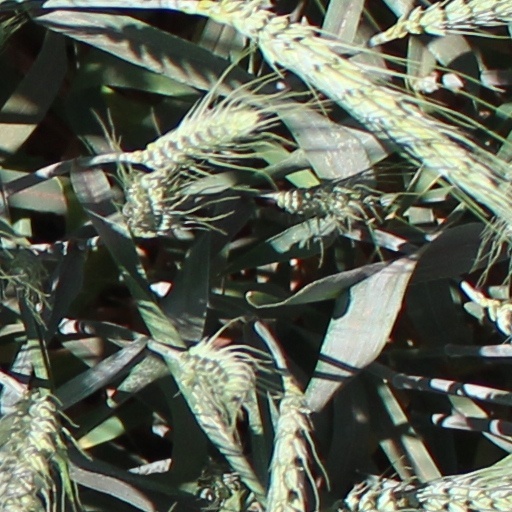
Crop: wheat